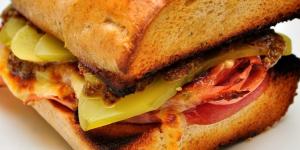
sandwich budapest